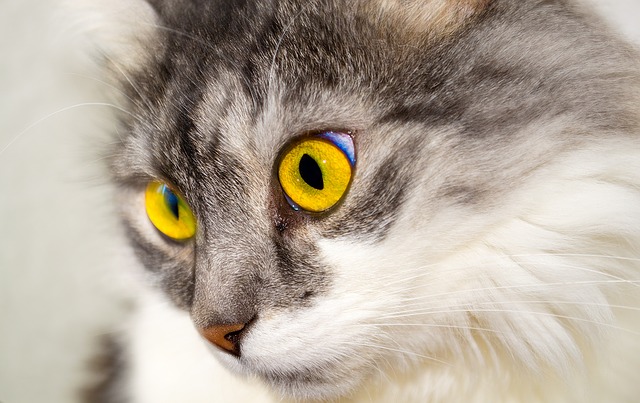
Label: gatto